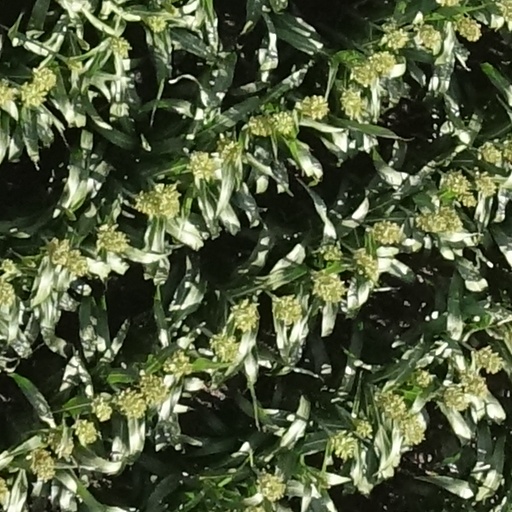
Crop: sorghum